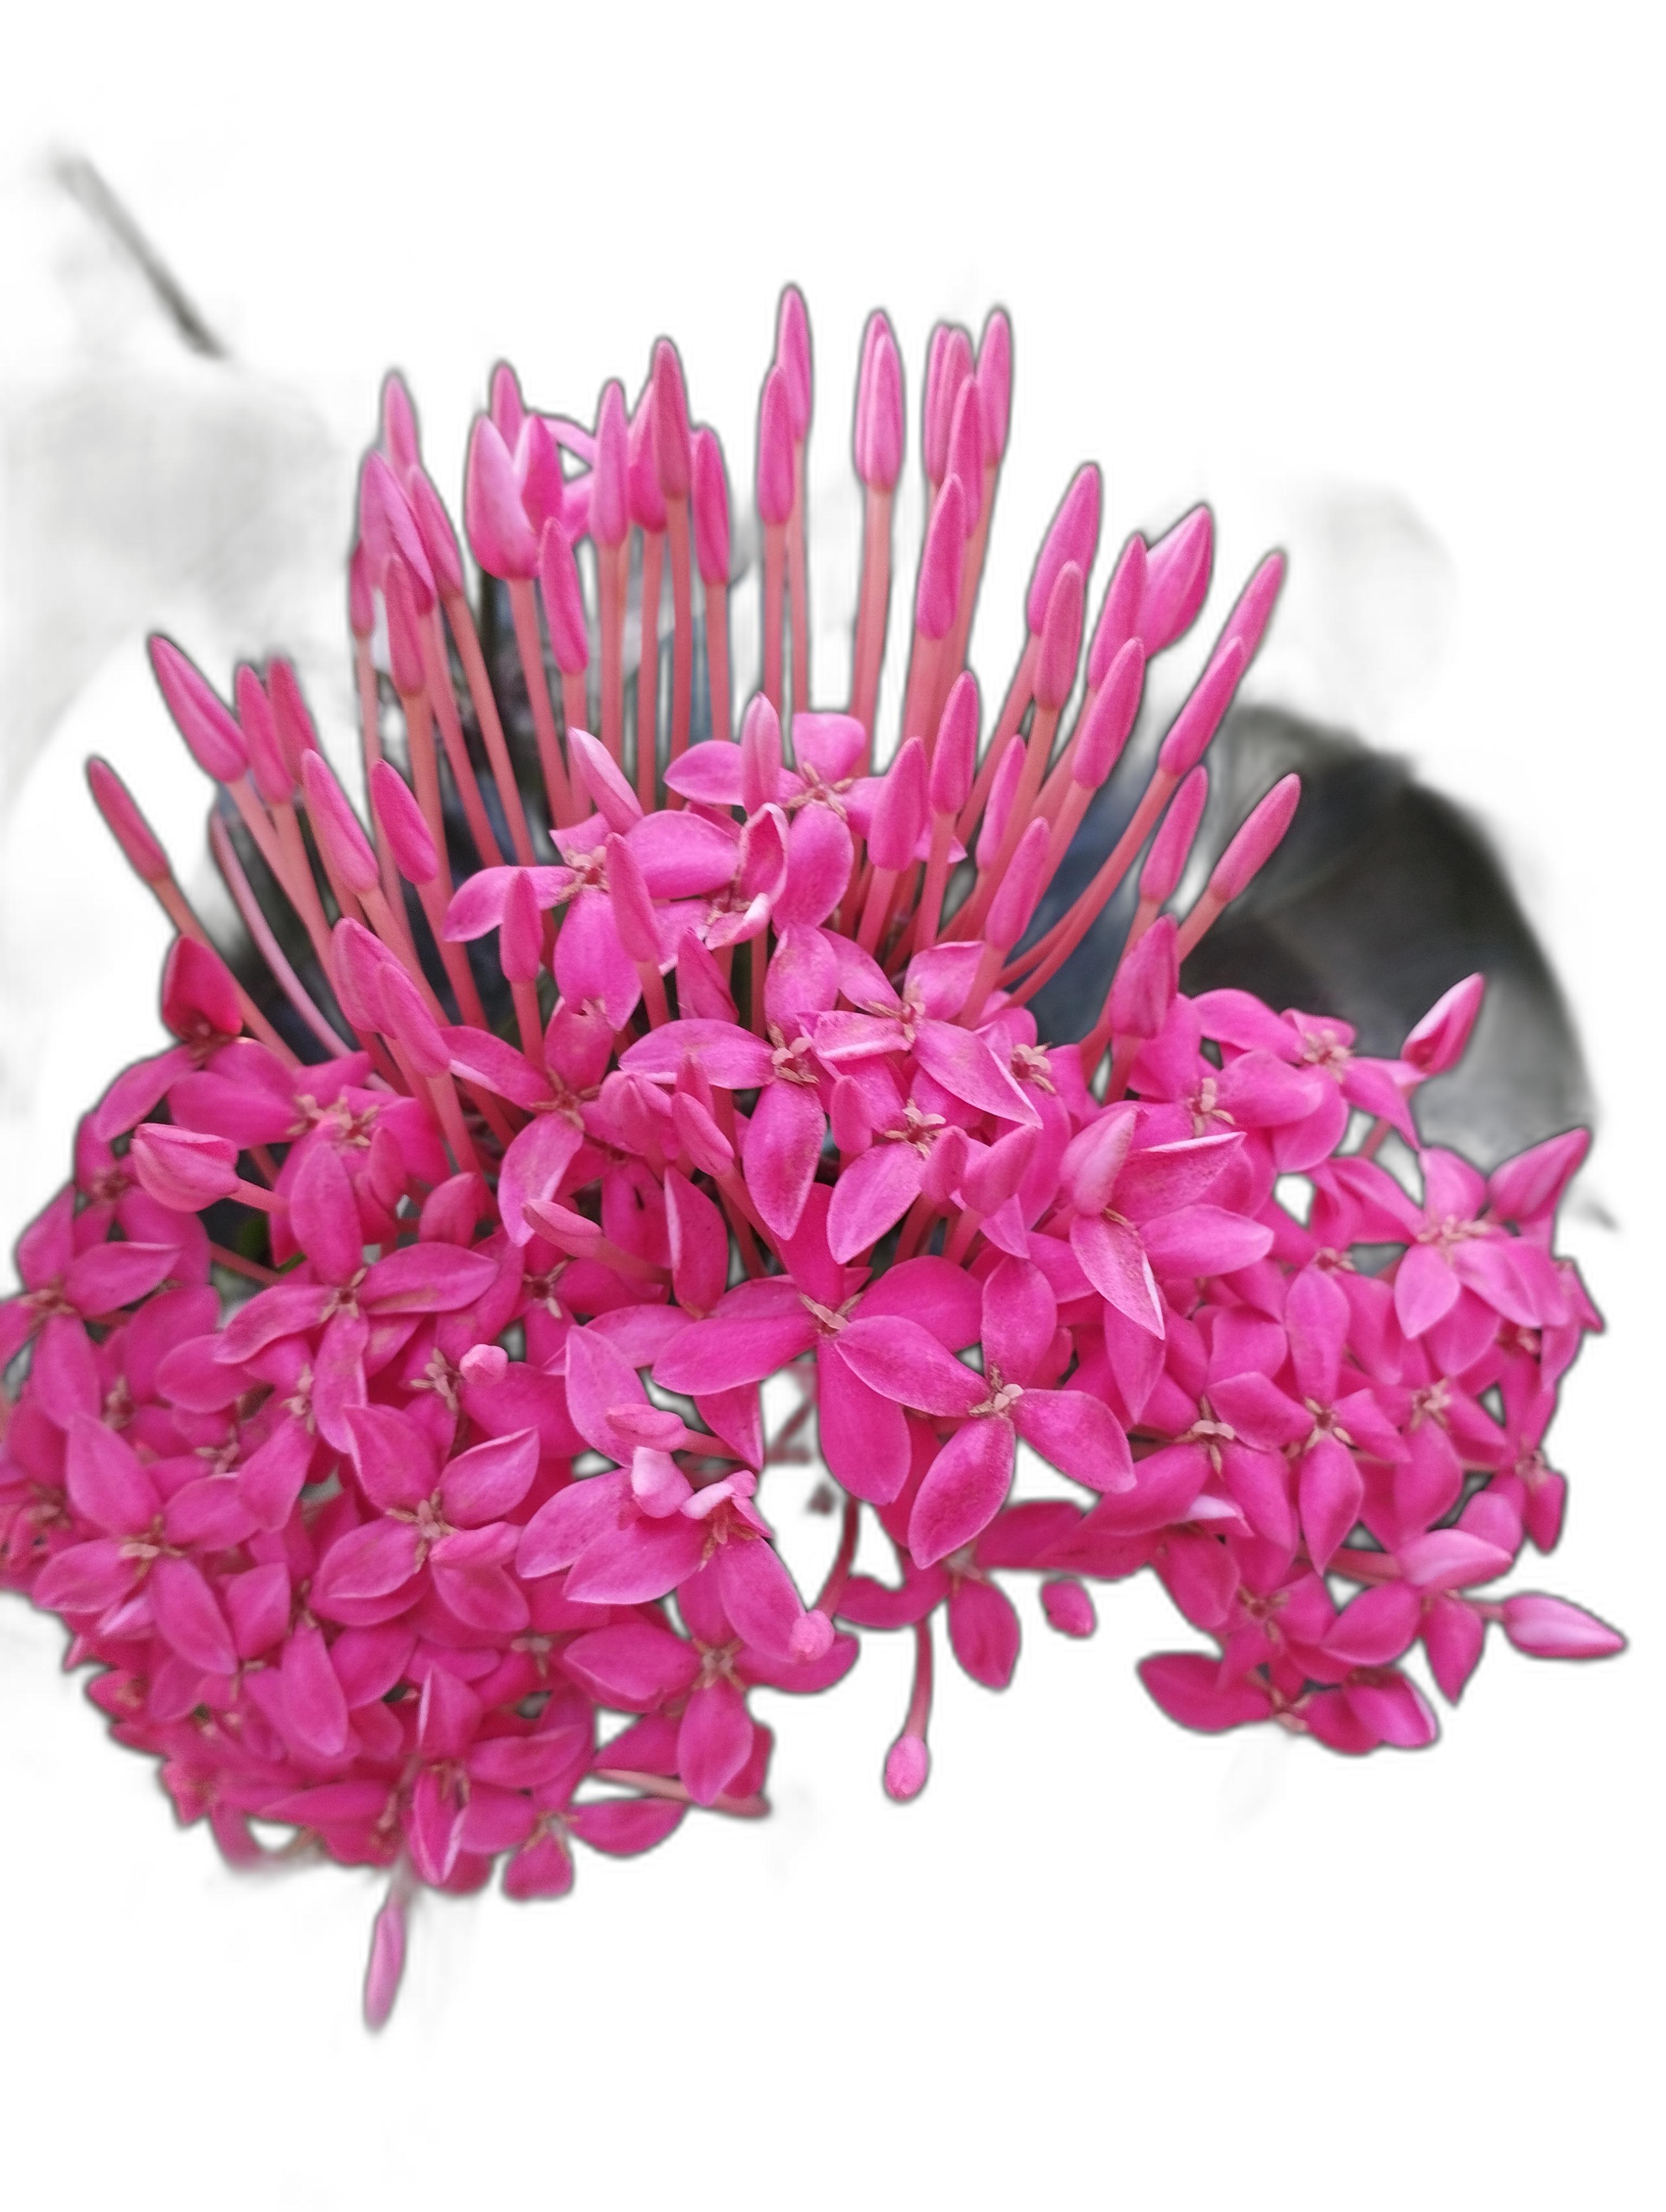
Label: Jungle geranium